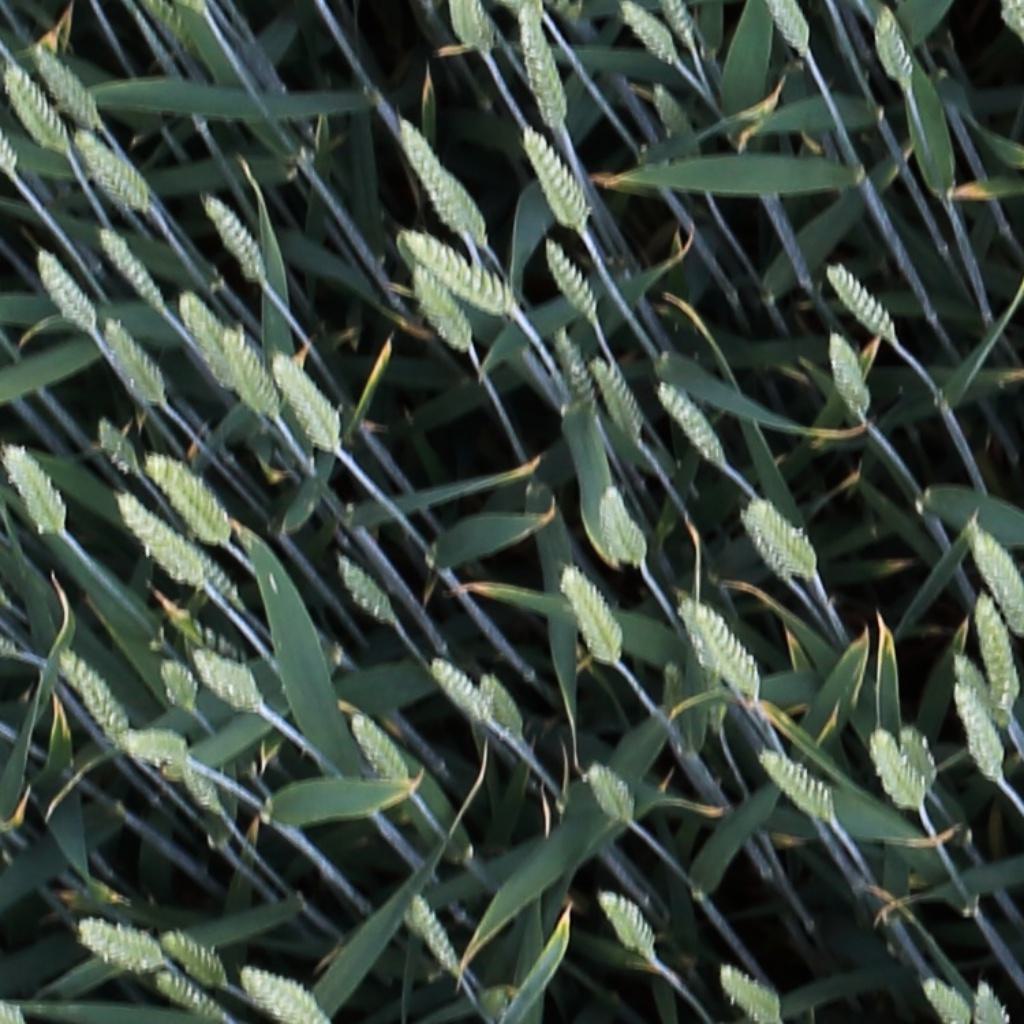
Country: Switzerland
Location: Usask
Wheat development stage: Filling